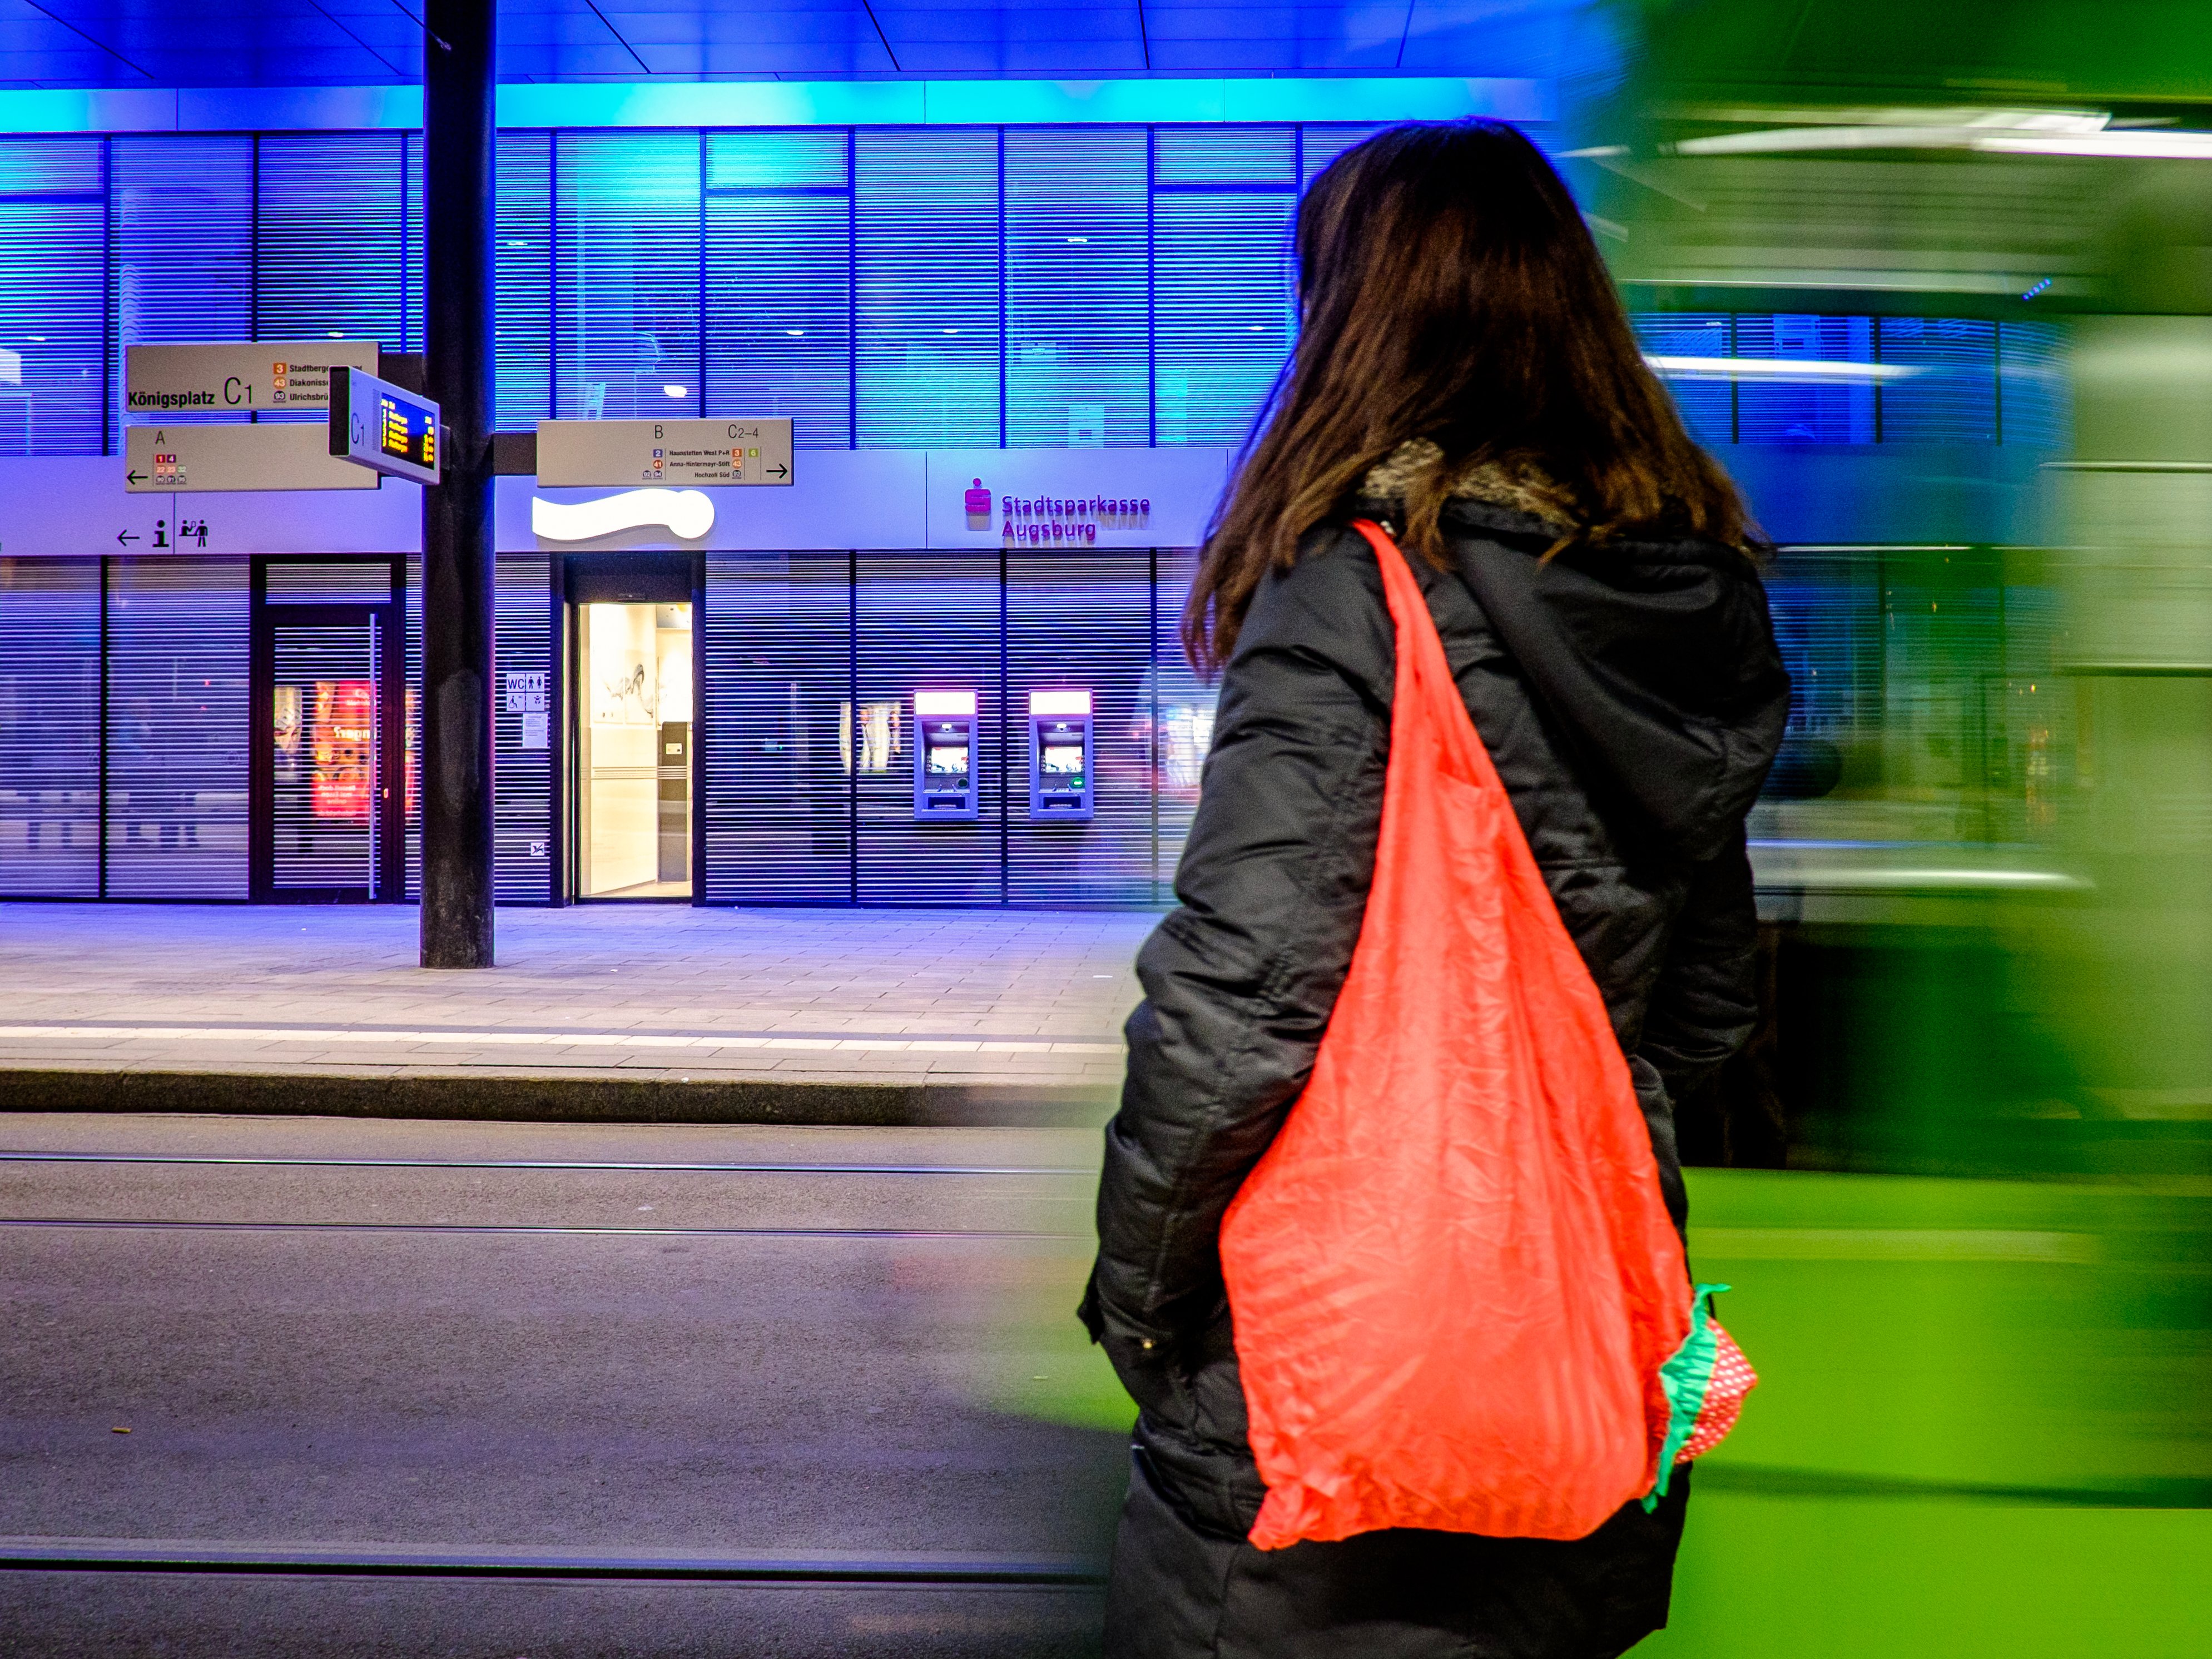
green, red, color, fashion, clothing, snapshot, beauty